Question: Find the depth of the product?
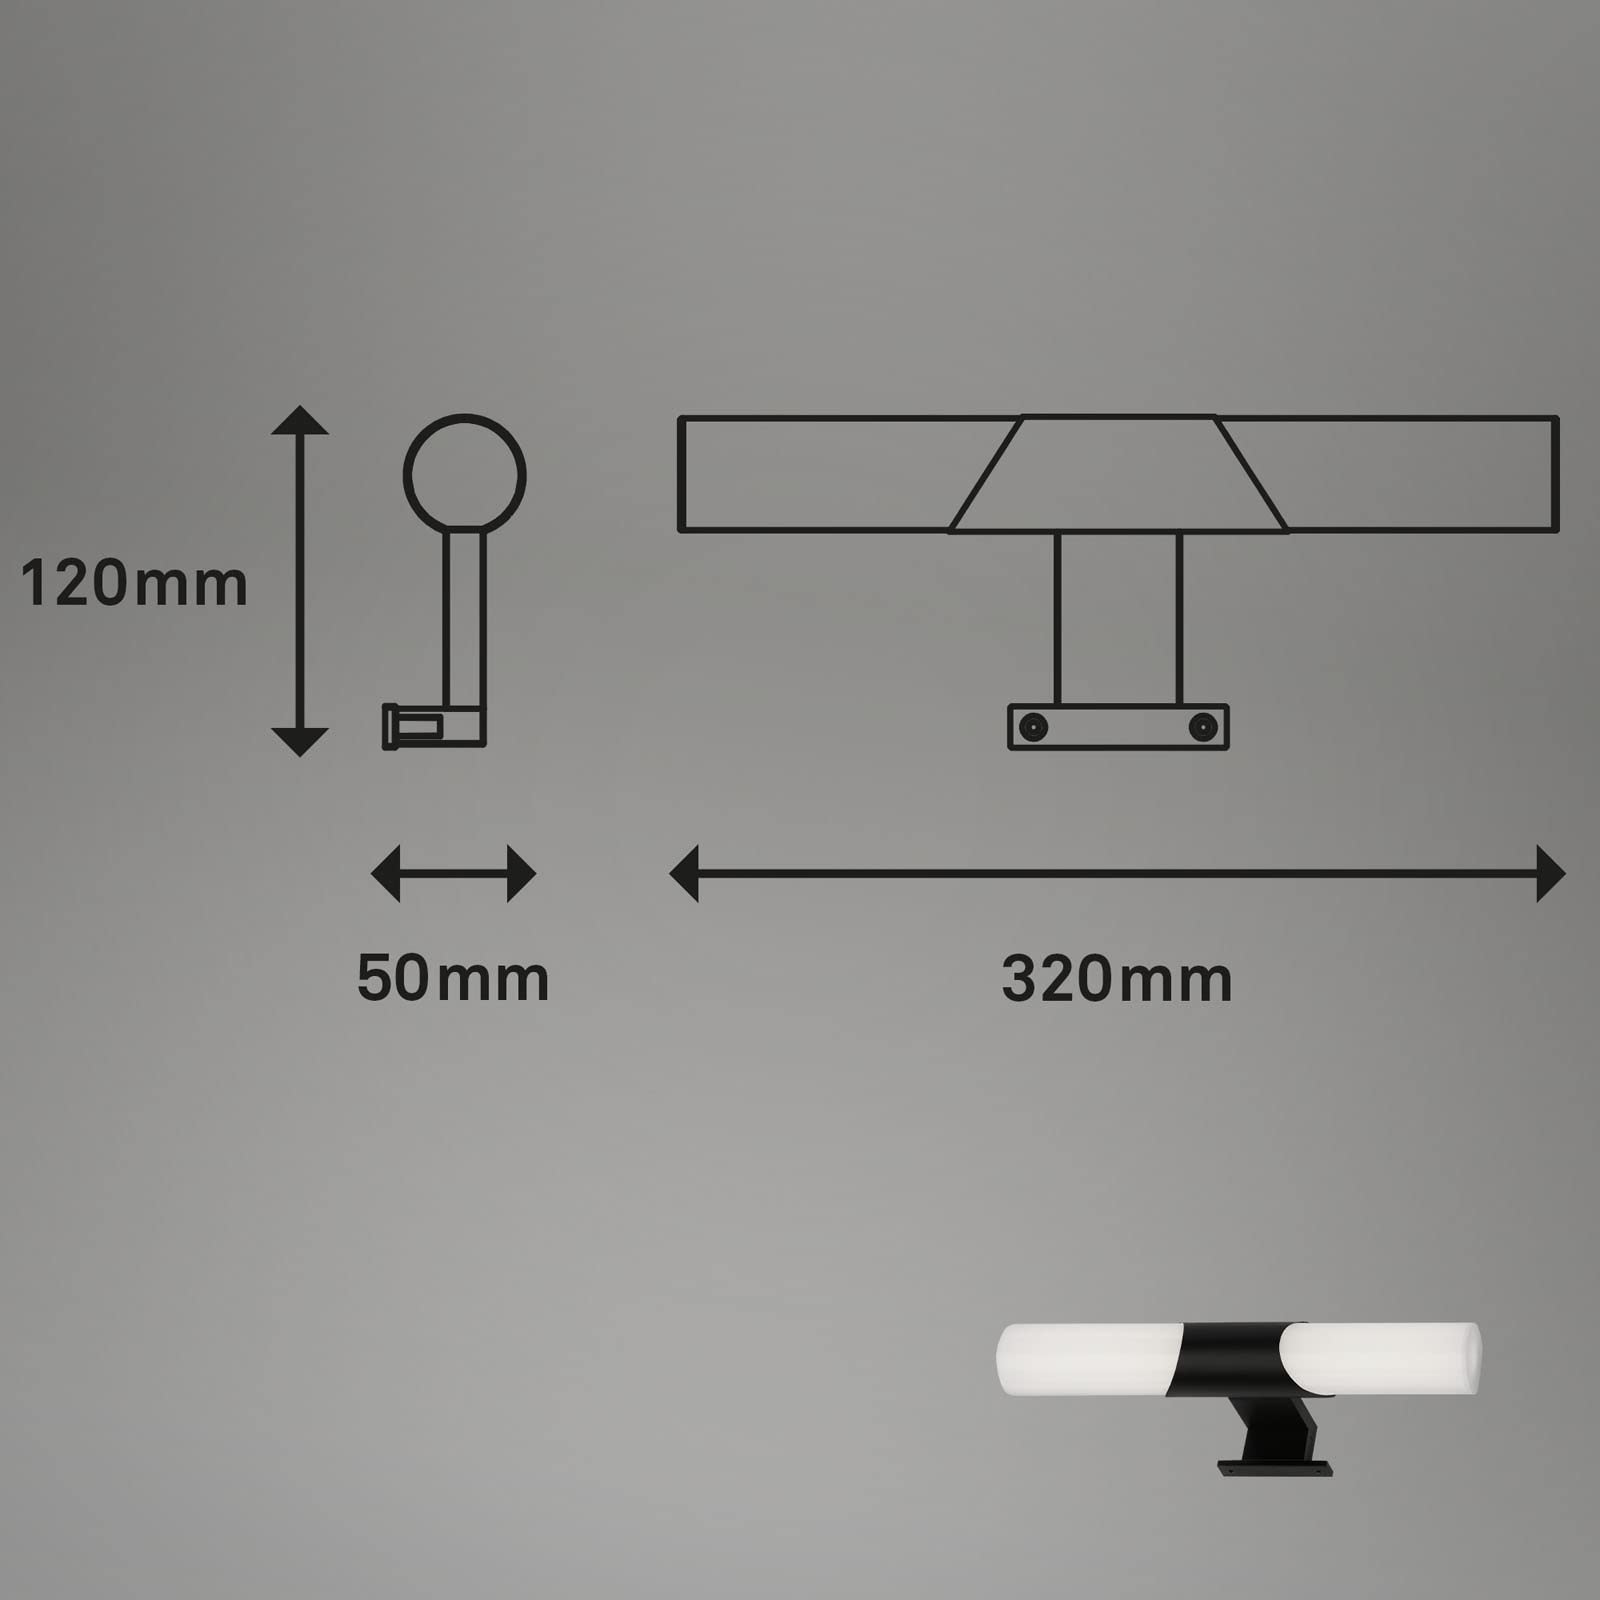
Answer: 320.0 millimetre